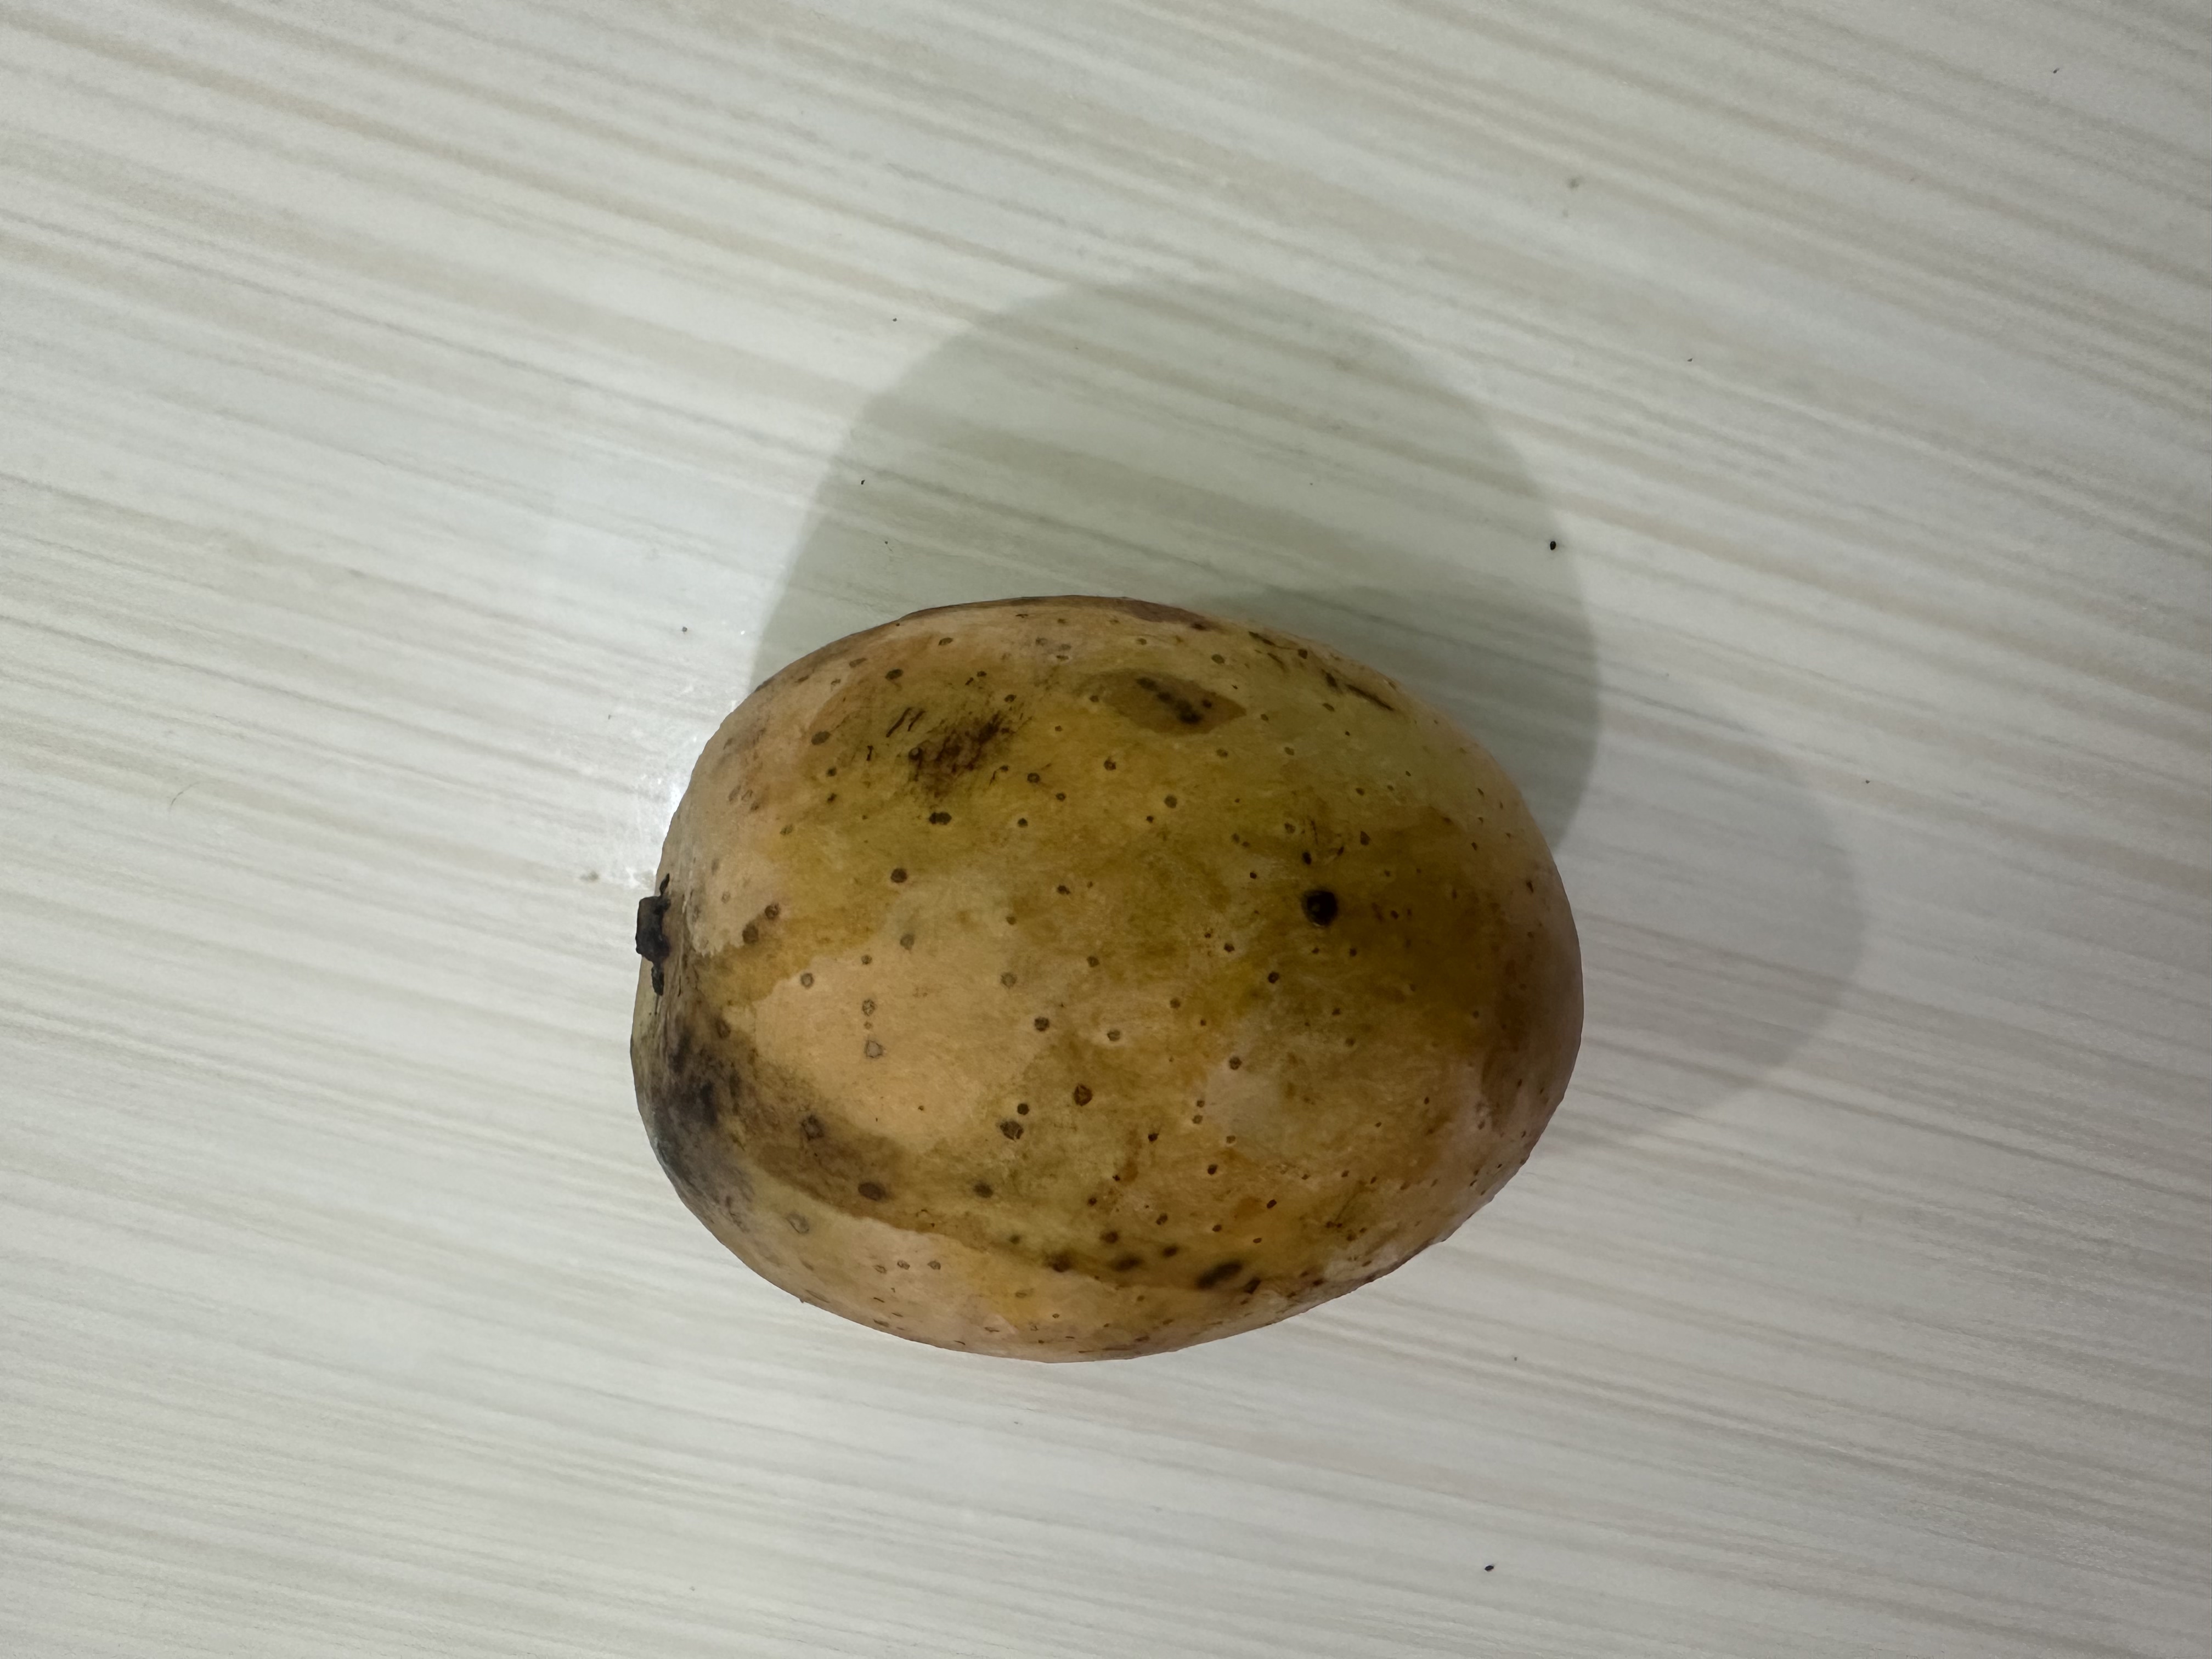
Mango variety: Langra